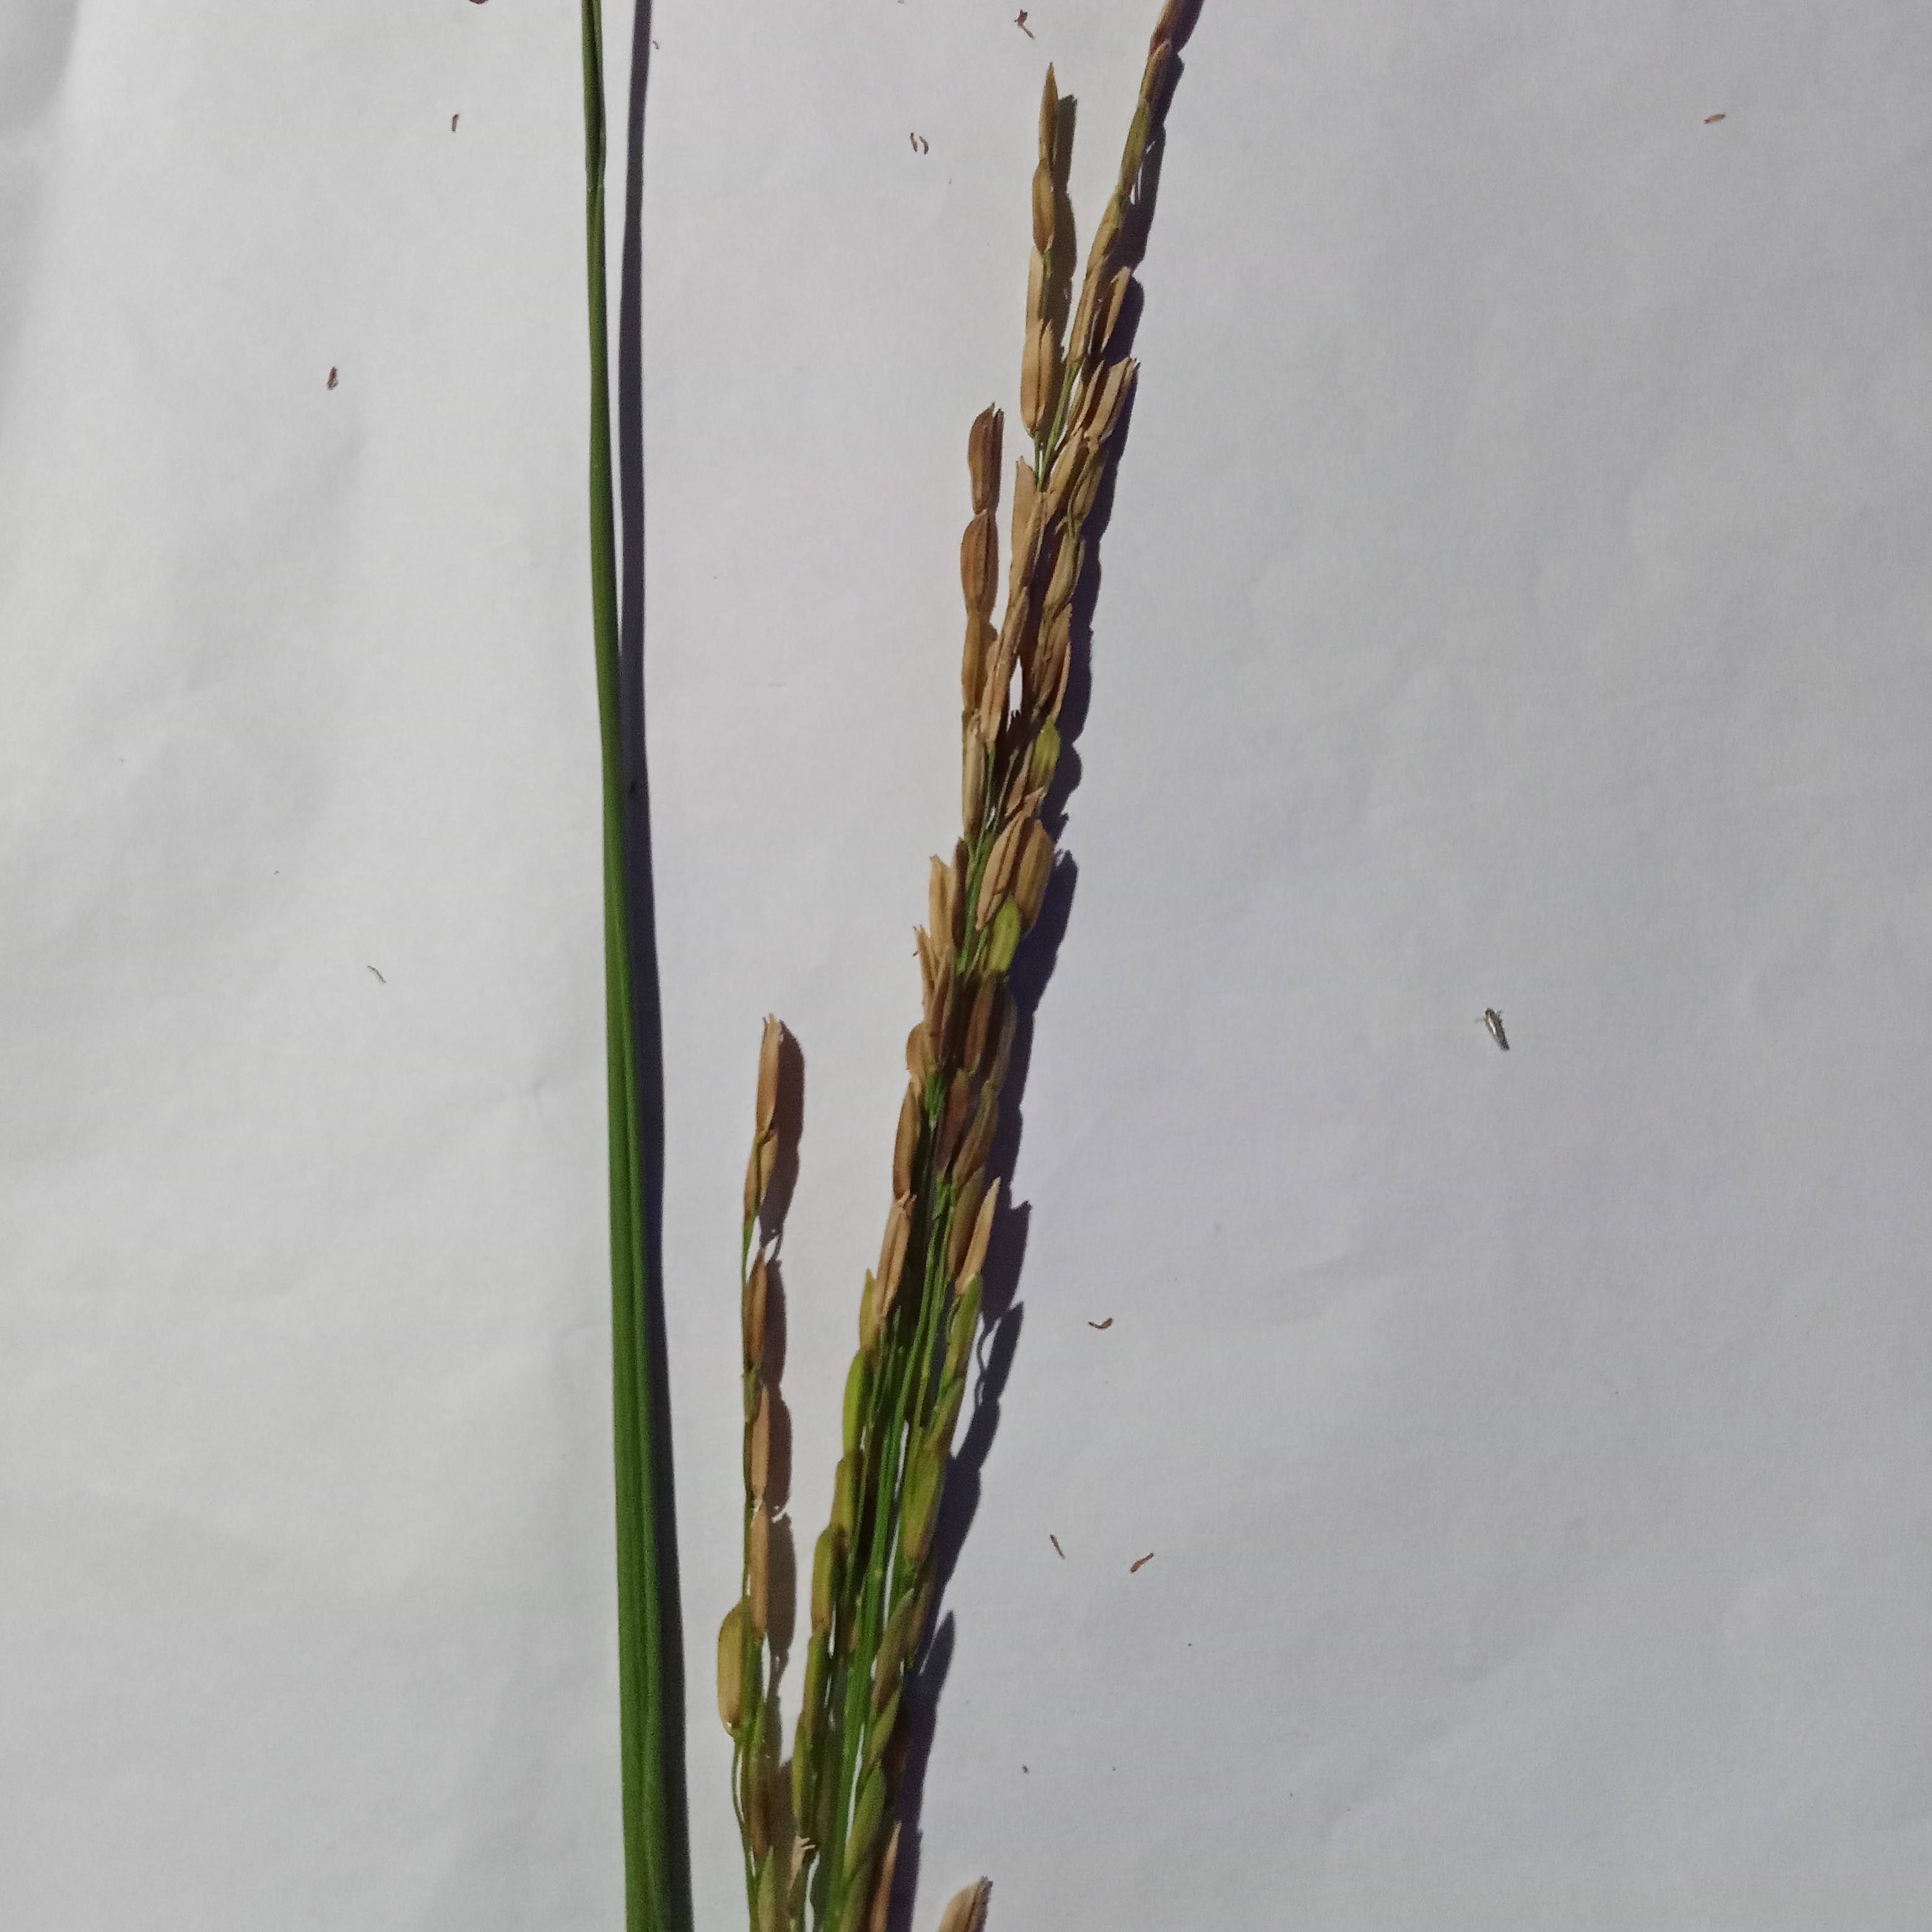
Label: Rice___Neck_Blast